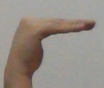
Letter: haa